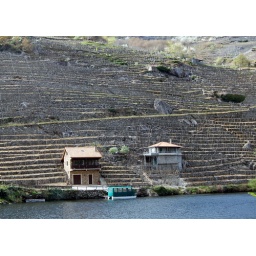
More sights out the bus window in Galicia